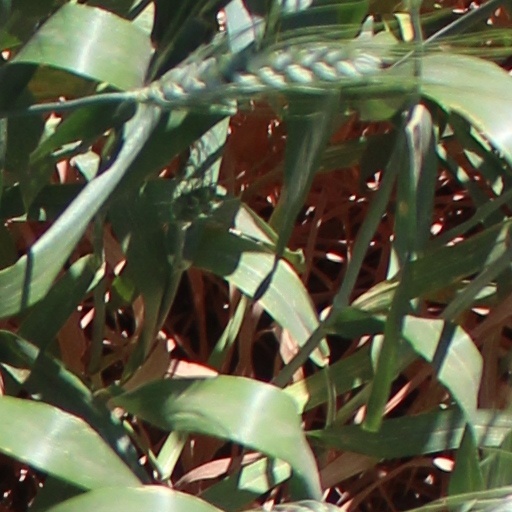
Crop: wheat